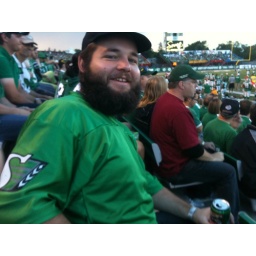
Best seats in the house